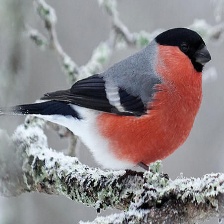
Species: EURASIAN BULLFINCH
Scientific name: PYRRHULA PYRRHULA